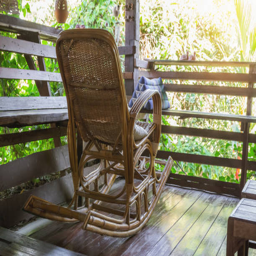
person rocking chair on a wooden house in the old atmosphere in the evening